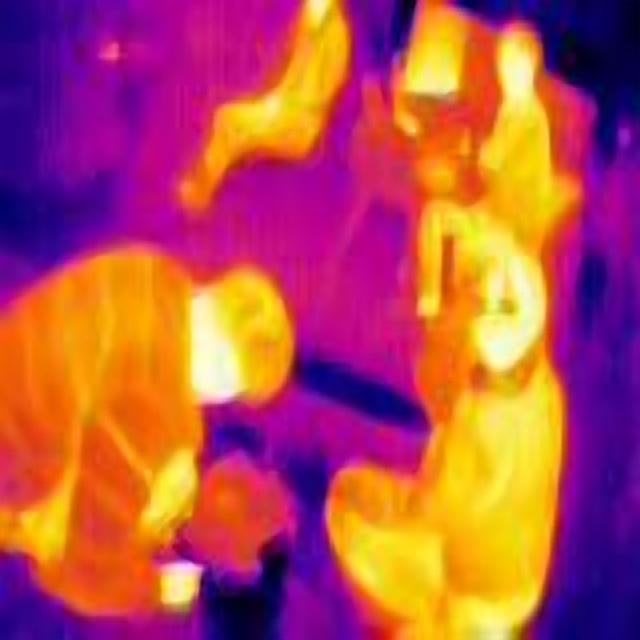
Detected objects:
label: person
label: person
label: person
label: person